Well, Just You Wait!

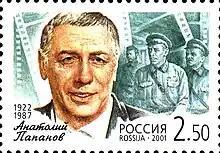
Anatoli Papanov as depicted on a 2001 stamp, voice of the Wolf in episodes 1 to 16. Production was put on hold after his death, but archived voice recordings of him were later used for the 17th and 18th episode.

The original script for "Nu, pogodi!" was created for the animation studio Soyuzmultfilm in Moscow by the writers Felix Kandel, Arkady Khait, and Aleksandr Kurlyandsky, whose works included humourist and satirical writings. Most directors of Soyuzmultfilm rejected the script, but Vyacheslav Kotyonochkin was convinced by the idea. However, Gennady Sokolsky was the first person to direct the cartoon, more specifically a pilot of it, which was given the name "Nu, pogodi!" A two and a half-minute short film with character designs very different from the later series was created, but it already featured the Wolf's titular catchphrase. It was shown as part of the first episode of the animation magazine "Happy Merry-Go-Round" in 1969.